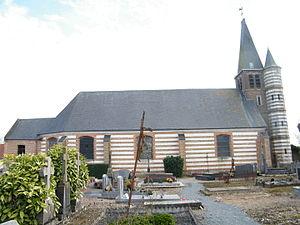
L'église.
Oneux est une commune française située dans le département de la Somme, en région Hauts-de-France. La commune s'est retirée du projet de parc naturel régional Baie de Somme - Picardie maritime.
L'église Saint-Martin d'Oneux est située sur le territoire de la commune d'Oneux, dans le département de la Somme, non loin d'Abbeville.